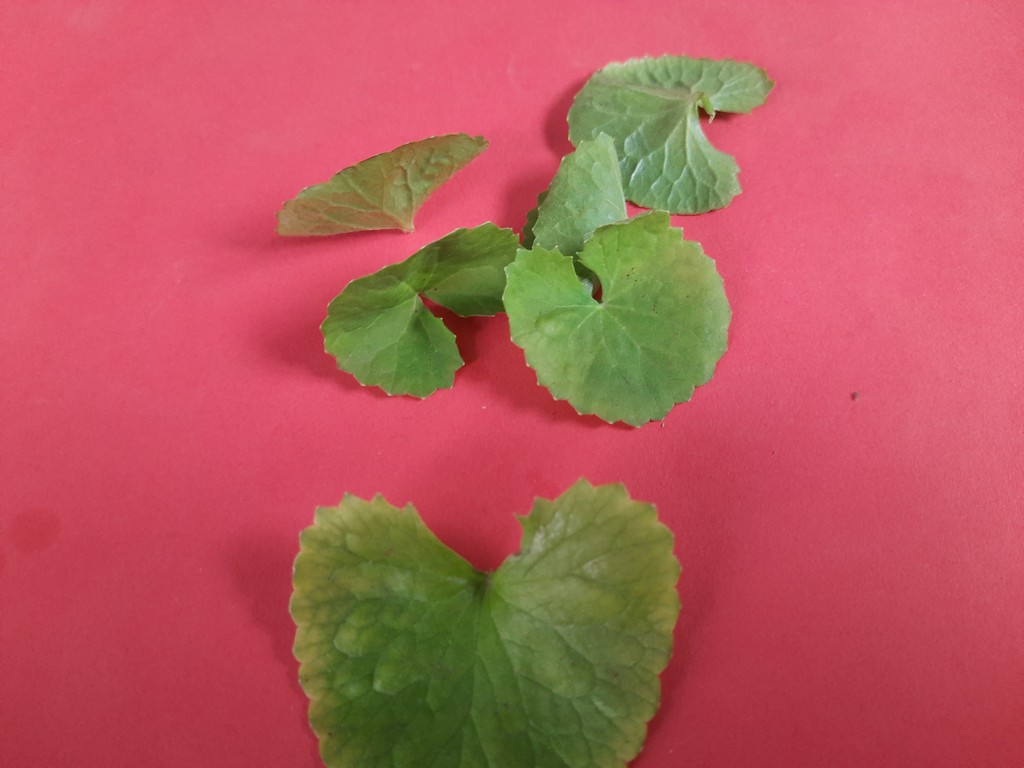
Label: Healthy